Blair Witch (film)

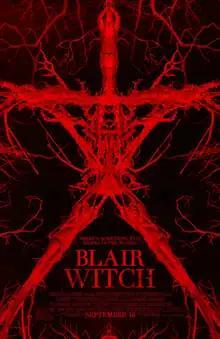
Theatrical release poster

Blair Witch is a 2016 American found footage supernatural horror film directed by Adam Wingard and written by Simon Barrett. It is the third film in the "Blair Witch" series and a direct sequel to the 1999 film "The Blair Witch Project". It ignores the events of its 2000 non found footage follow-up "", whose events comprise a film within a film. It stars James Allen McCune, Callie Hernandez, Brandon Scott, Corbin Reid, Valorie Curry and Wes Robinson. The film follows a group of college students and their local guides who venture into the Black Hills Forest in Maryland to uncover the mysteries surrounding the prior disappearance of Heather Donahue, the sister of one of the characters.